Minella bianca

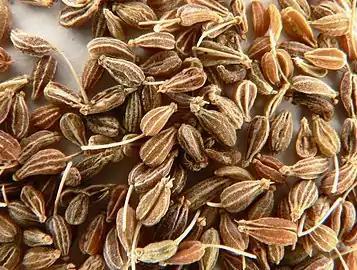
Aniseed is a characteristic aroma note of wines made from Minella bianca.

Minella bianca is an early ripening grape variety that is often one of the first wine grapes to be harvested in a vintage, usually around mid-September, followed by Carricante. In some vineyards Minella bianca is part of a field blend and is inter-planted with other Sicilian wine grapes such as Carricante and Catarratto or even the red wine grape Nerello Mascalese.